Apatosaurus

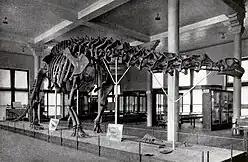
Obsolete mount of an apatosaurine (possibly "Apatosaurus") specimen AMNH460 with sculpted skull, American Museum of Natural History

After the end of the Bone Wars, many major institutions in the eastern United States were inspired by the depictions and finds by Marsh and Cope to assemble their own dinosaur fossil collections. The competition to mount the first sauropod skeleton specifically was the most intense, with the American Museum of Natural History, Carnegie Museum of Natural History, and Field Museum of Natural History all sending expeditions to the west to find the most complete sauropod specimen, bring it back to the home institution, and mount it in their fossil halls. The American Museum of Natural History was the first to launch an expedition, finding a well preserved skeleton (AMNH 460), which is occasionally assigned to "Apatosaurus", is considered nearly complete; only the head, feet, and sections of the tail are missing, and it was the first sauropod skeleton mounted. The specimen was found north of Medicine Bow, Wyoming, in 1898 by Walter Granger, and took the entire summer to extract. To complete the mount, sauropod feet that were discovered at the same quarry and a tail fashioned to appear as Marsh believed it shouldbut which had too few vertebraewere added. In addition, a sculpted model of what the museum thought the skull of this massive creature might look like was made. This was not a delicate skull like that of "Diplodocus"which was later found to be more accuratebut was based on "the biggest, thickest, strongest skull bones, lower jaws and tooth crowns from three different quarries". These skulls were likely those of "Camarasaurus", the only other sauropod for which good skull material was known at the time. The mount construction was overseen by Adam Hermann, who failed to find "Apatosaurus" skulls. Hermann was forced to sculpt a stand-in skull by hand. Osborn said in a publication that the skull was "largely conjectural and based on that of "Morosaurus"" (now "Camarasaurus").